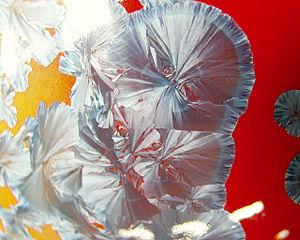
glaçure macro cristalline sur porcelaine par denis caraty
Les émaux cristallins sont des émaux céramiques à motifs de cristaux obtenus par une technique particulière d'émaillage.